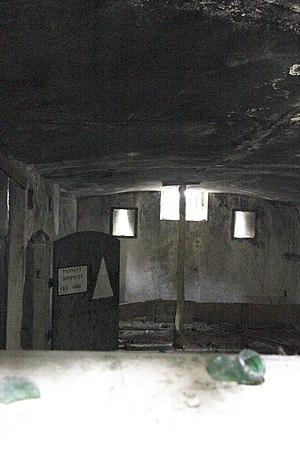
L'intérieur du blockhaus de l’Aitelet
Le blockhaus du Laitelet, ou blockhaus de l'Aitelet ou fort Perregaux, est un ouvrage fortifié alpin, situé 4 km à l'est de la commune de Venthon, se situant à 1 361 mètres d'altitude, dans le département de la Savoie.